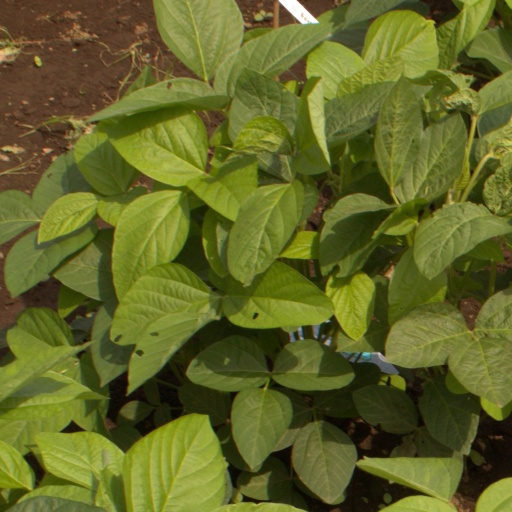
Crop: soybean